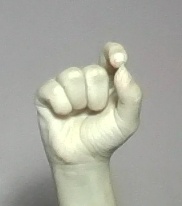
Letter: fa